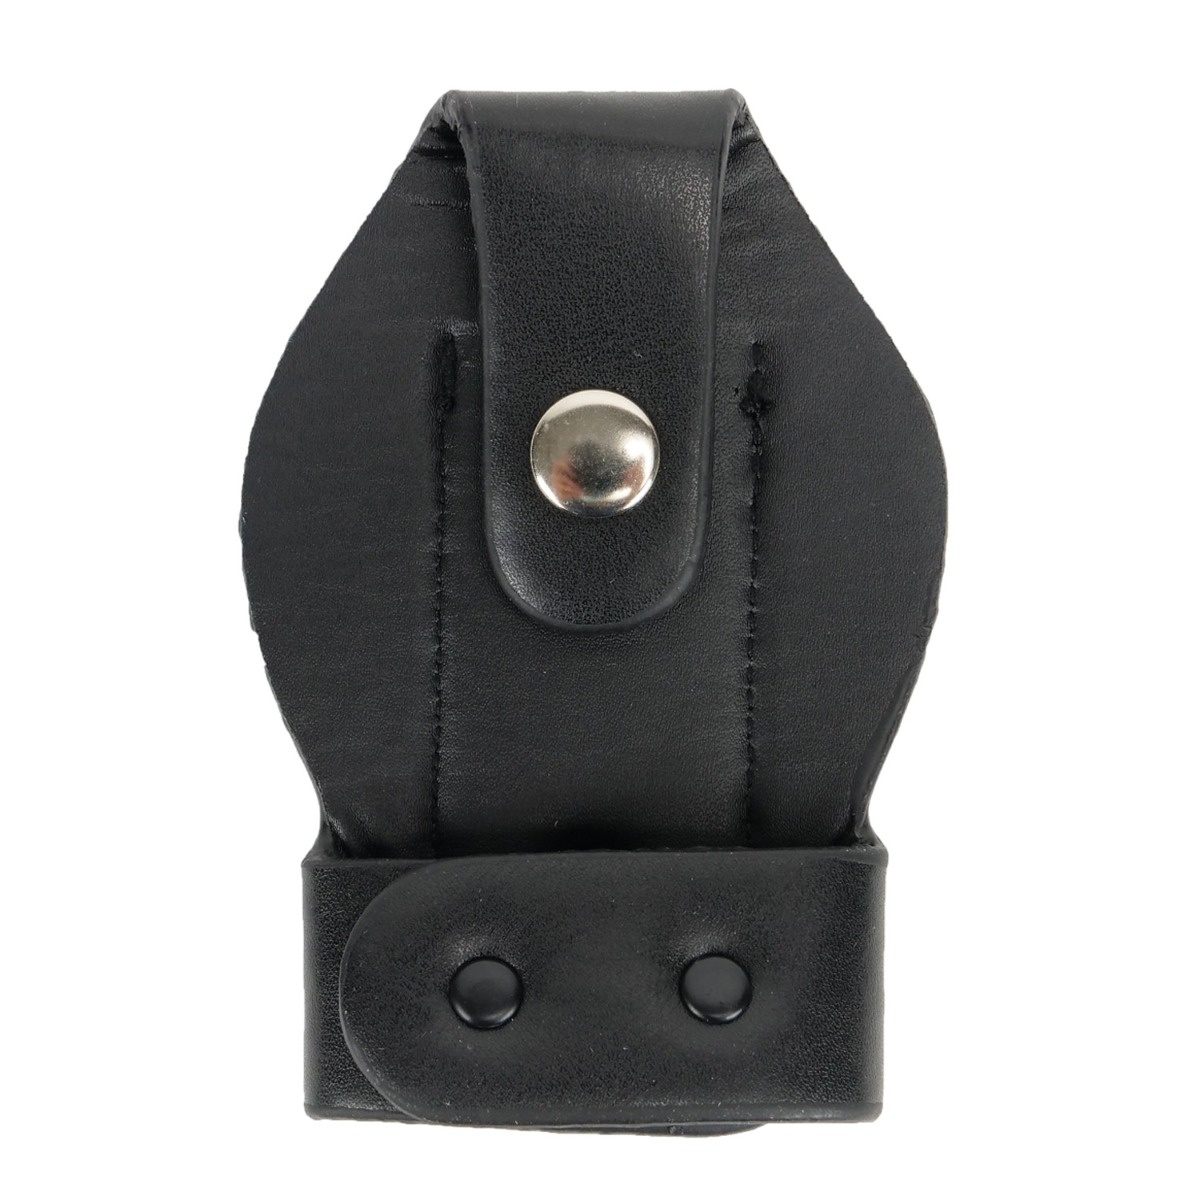
Leather Open Handcuff Holder
Open Handcuff Holder The open handcuff holder is made from top quality leather. It provides a secure pocket for handcuffs which makes it a perfect choice for law enforcement officers. PRODUCT SPECS High Quality Leather Clips onto belts up to 1-3/4" Steel spring clip on rear of case Models for chain or hinge handcuffs Silver Snap
Brand: First Class
Category: Business & Industrial > Law Enforcement > Cuffs